Kento Nakamura

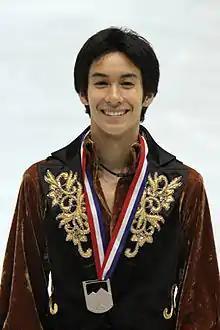
Nakamura at the 2009 JGP Lake Placid

is a Japanese former competitive figure skater. He is the 2011 NRW Trophy bronze medalist, the 2013 Bavarian Open silver medalist, a two-time medalist on the ISU Junior Grand Prix series, and the 2011 Japan junior national champion.